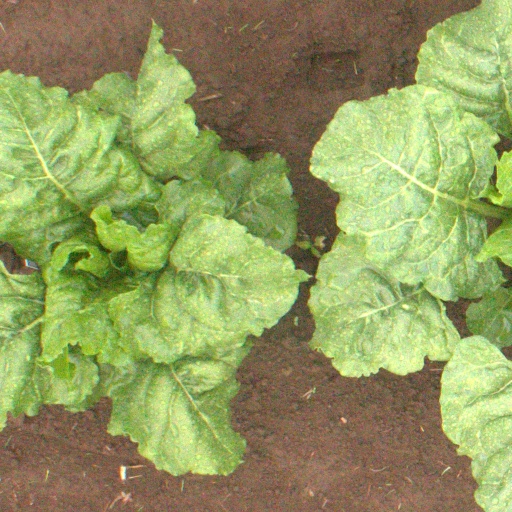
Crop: sugar beet